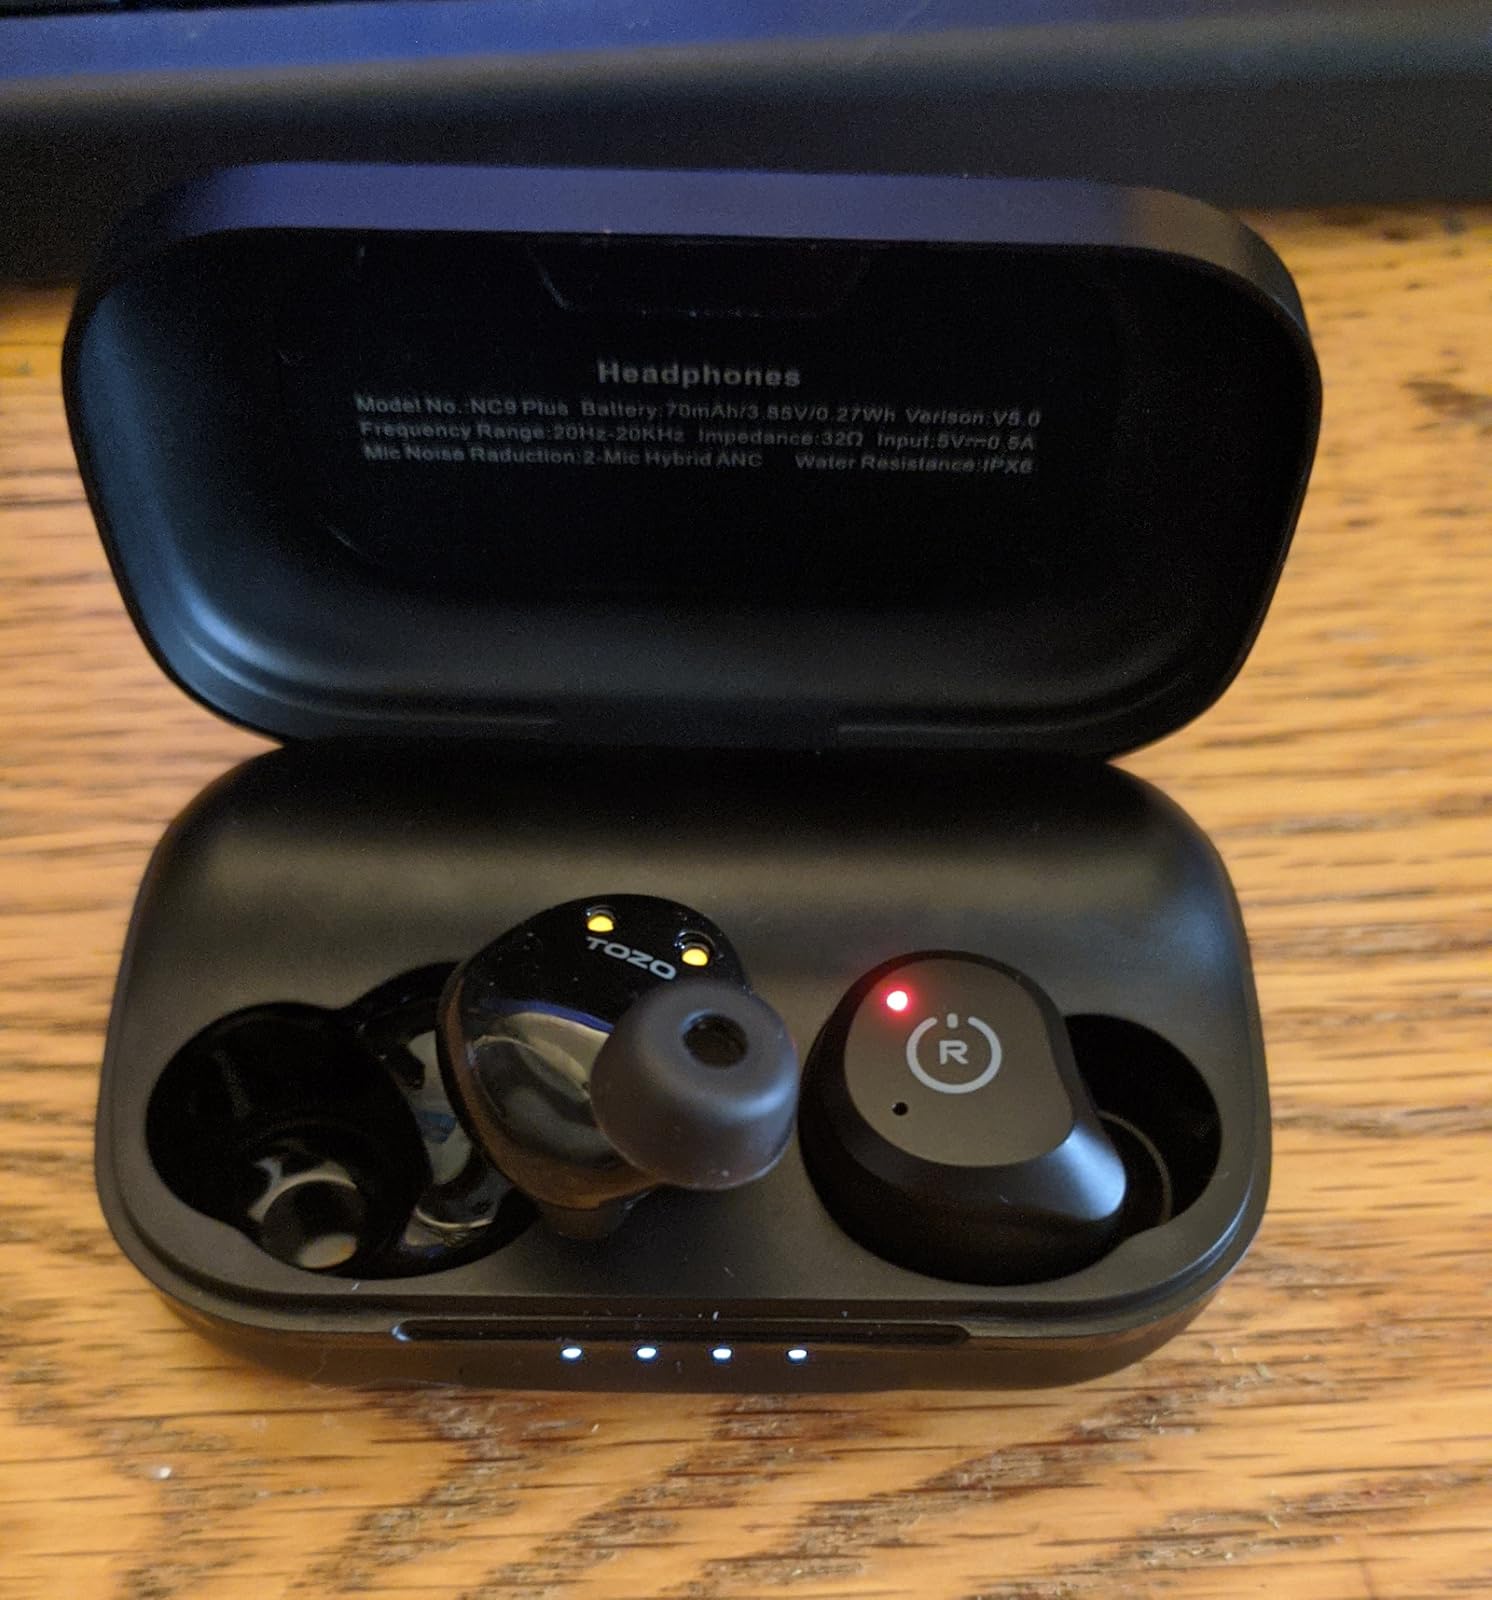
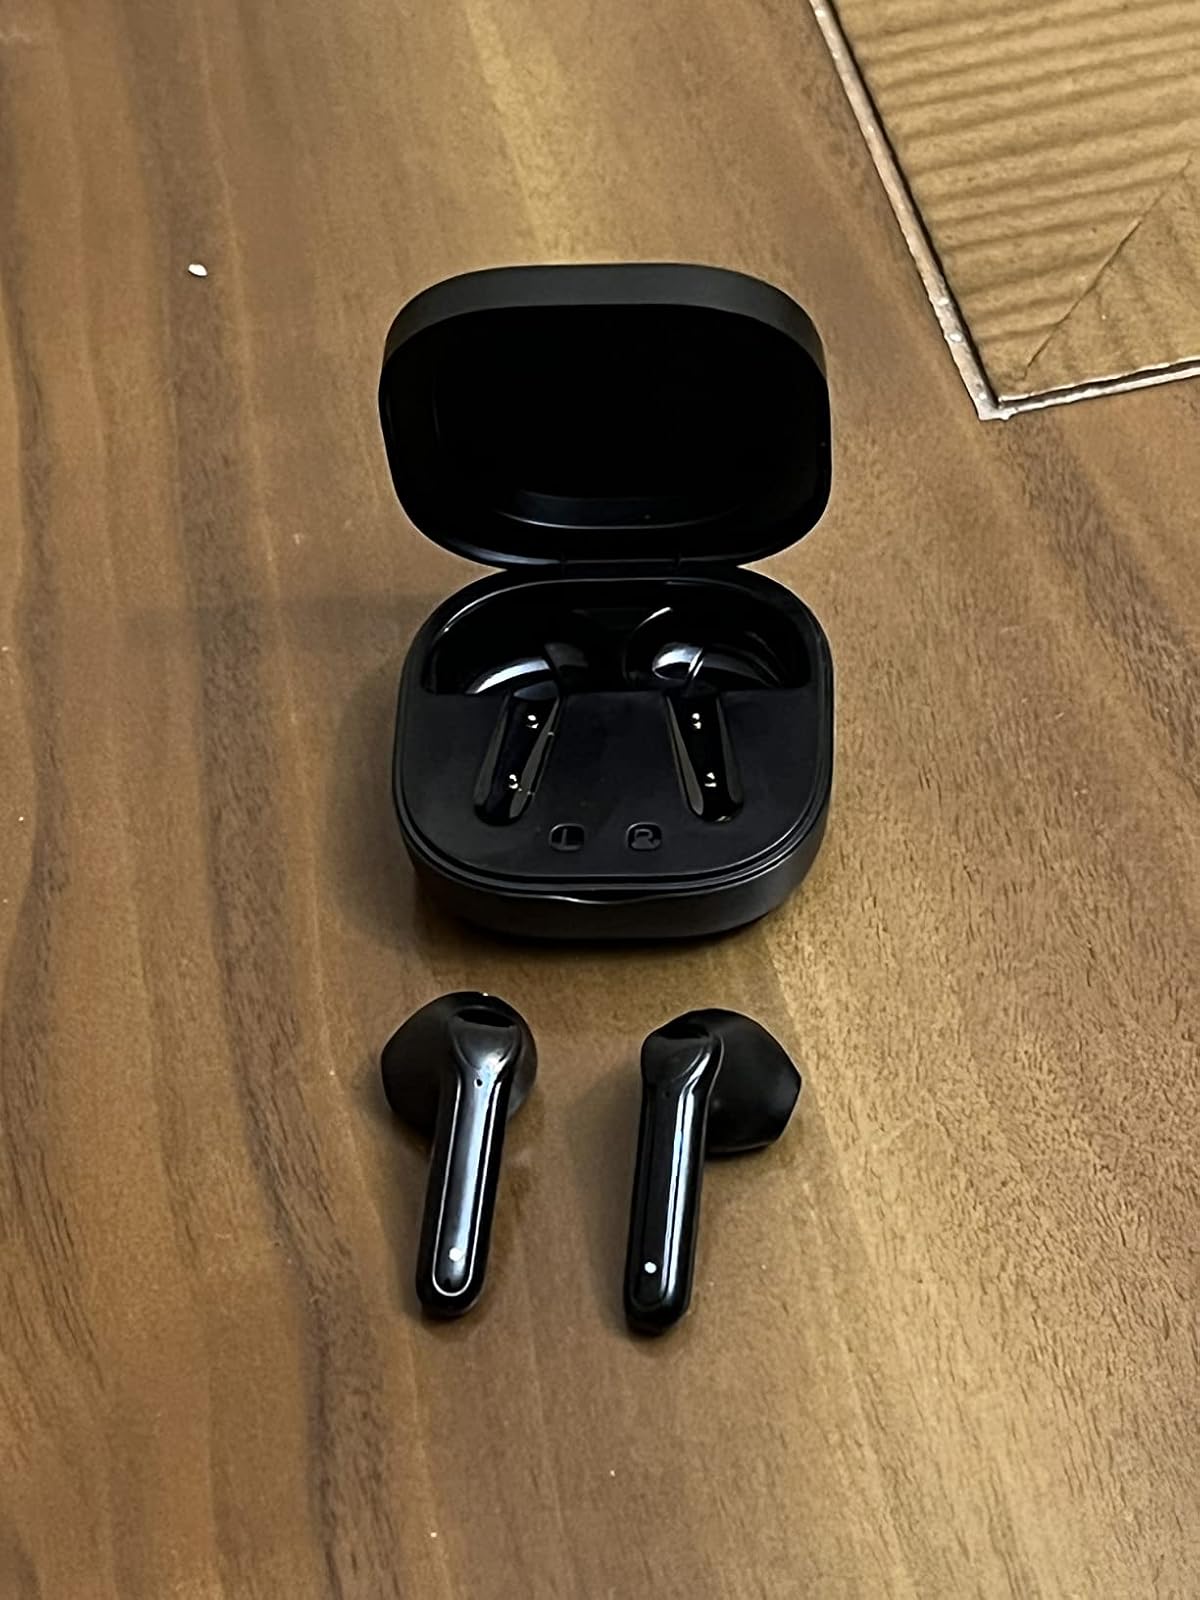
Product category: earbuds
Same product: no